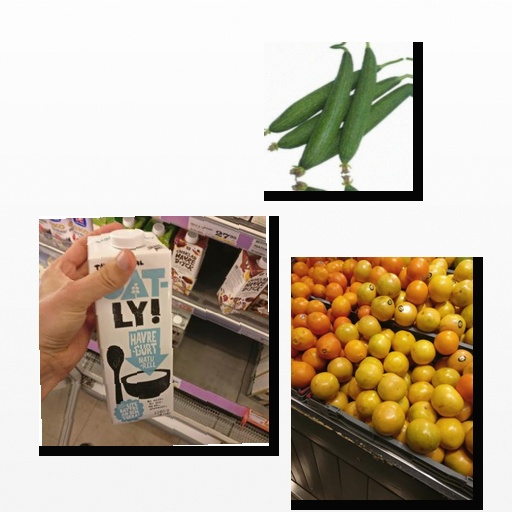
Food items: sponge_gourd, red_grapefruit, oat_yogurt